Bensheim

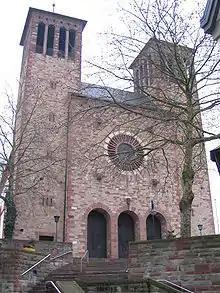
Saint George's church

In 765, "Basinsheim" had its first documentary mention in the Lorsch Abbey’s "Codex Laureshamensis". Its founding may go back to a knight named "Basinus", who received the rights to found a settlement.